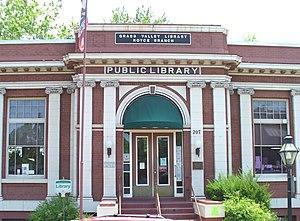
Ceci est la liste des lieux historiques inscrits sur le registre national dans le comté de Nevada en Californie.